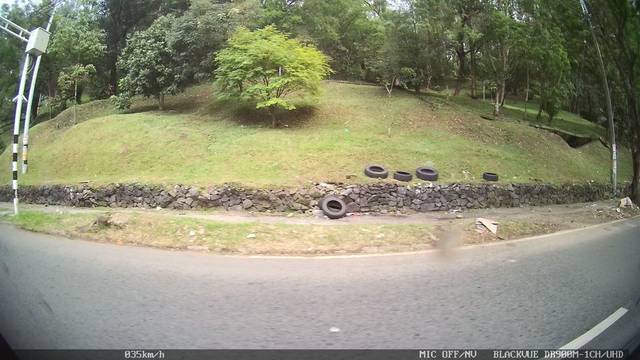
Region: Colombia
Coordinates: 6.237, -75.583